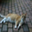
Label: cat